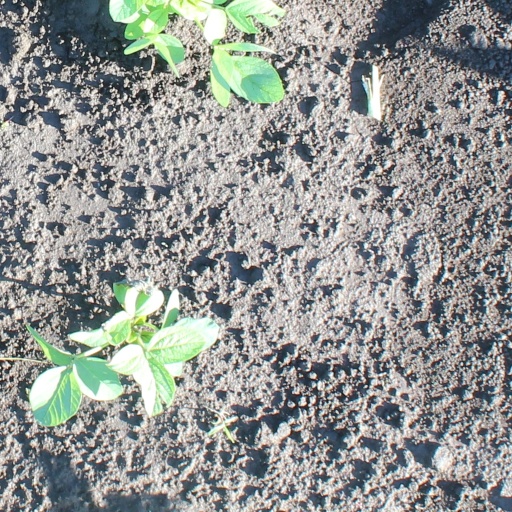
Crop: soybean